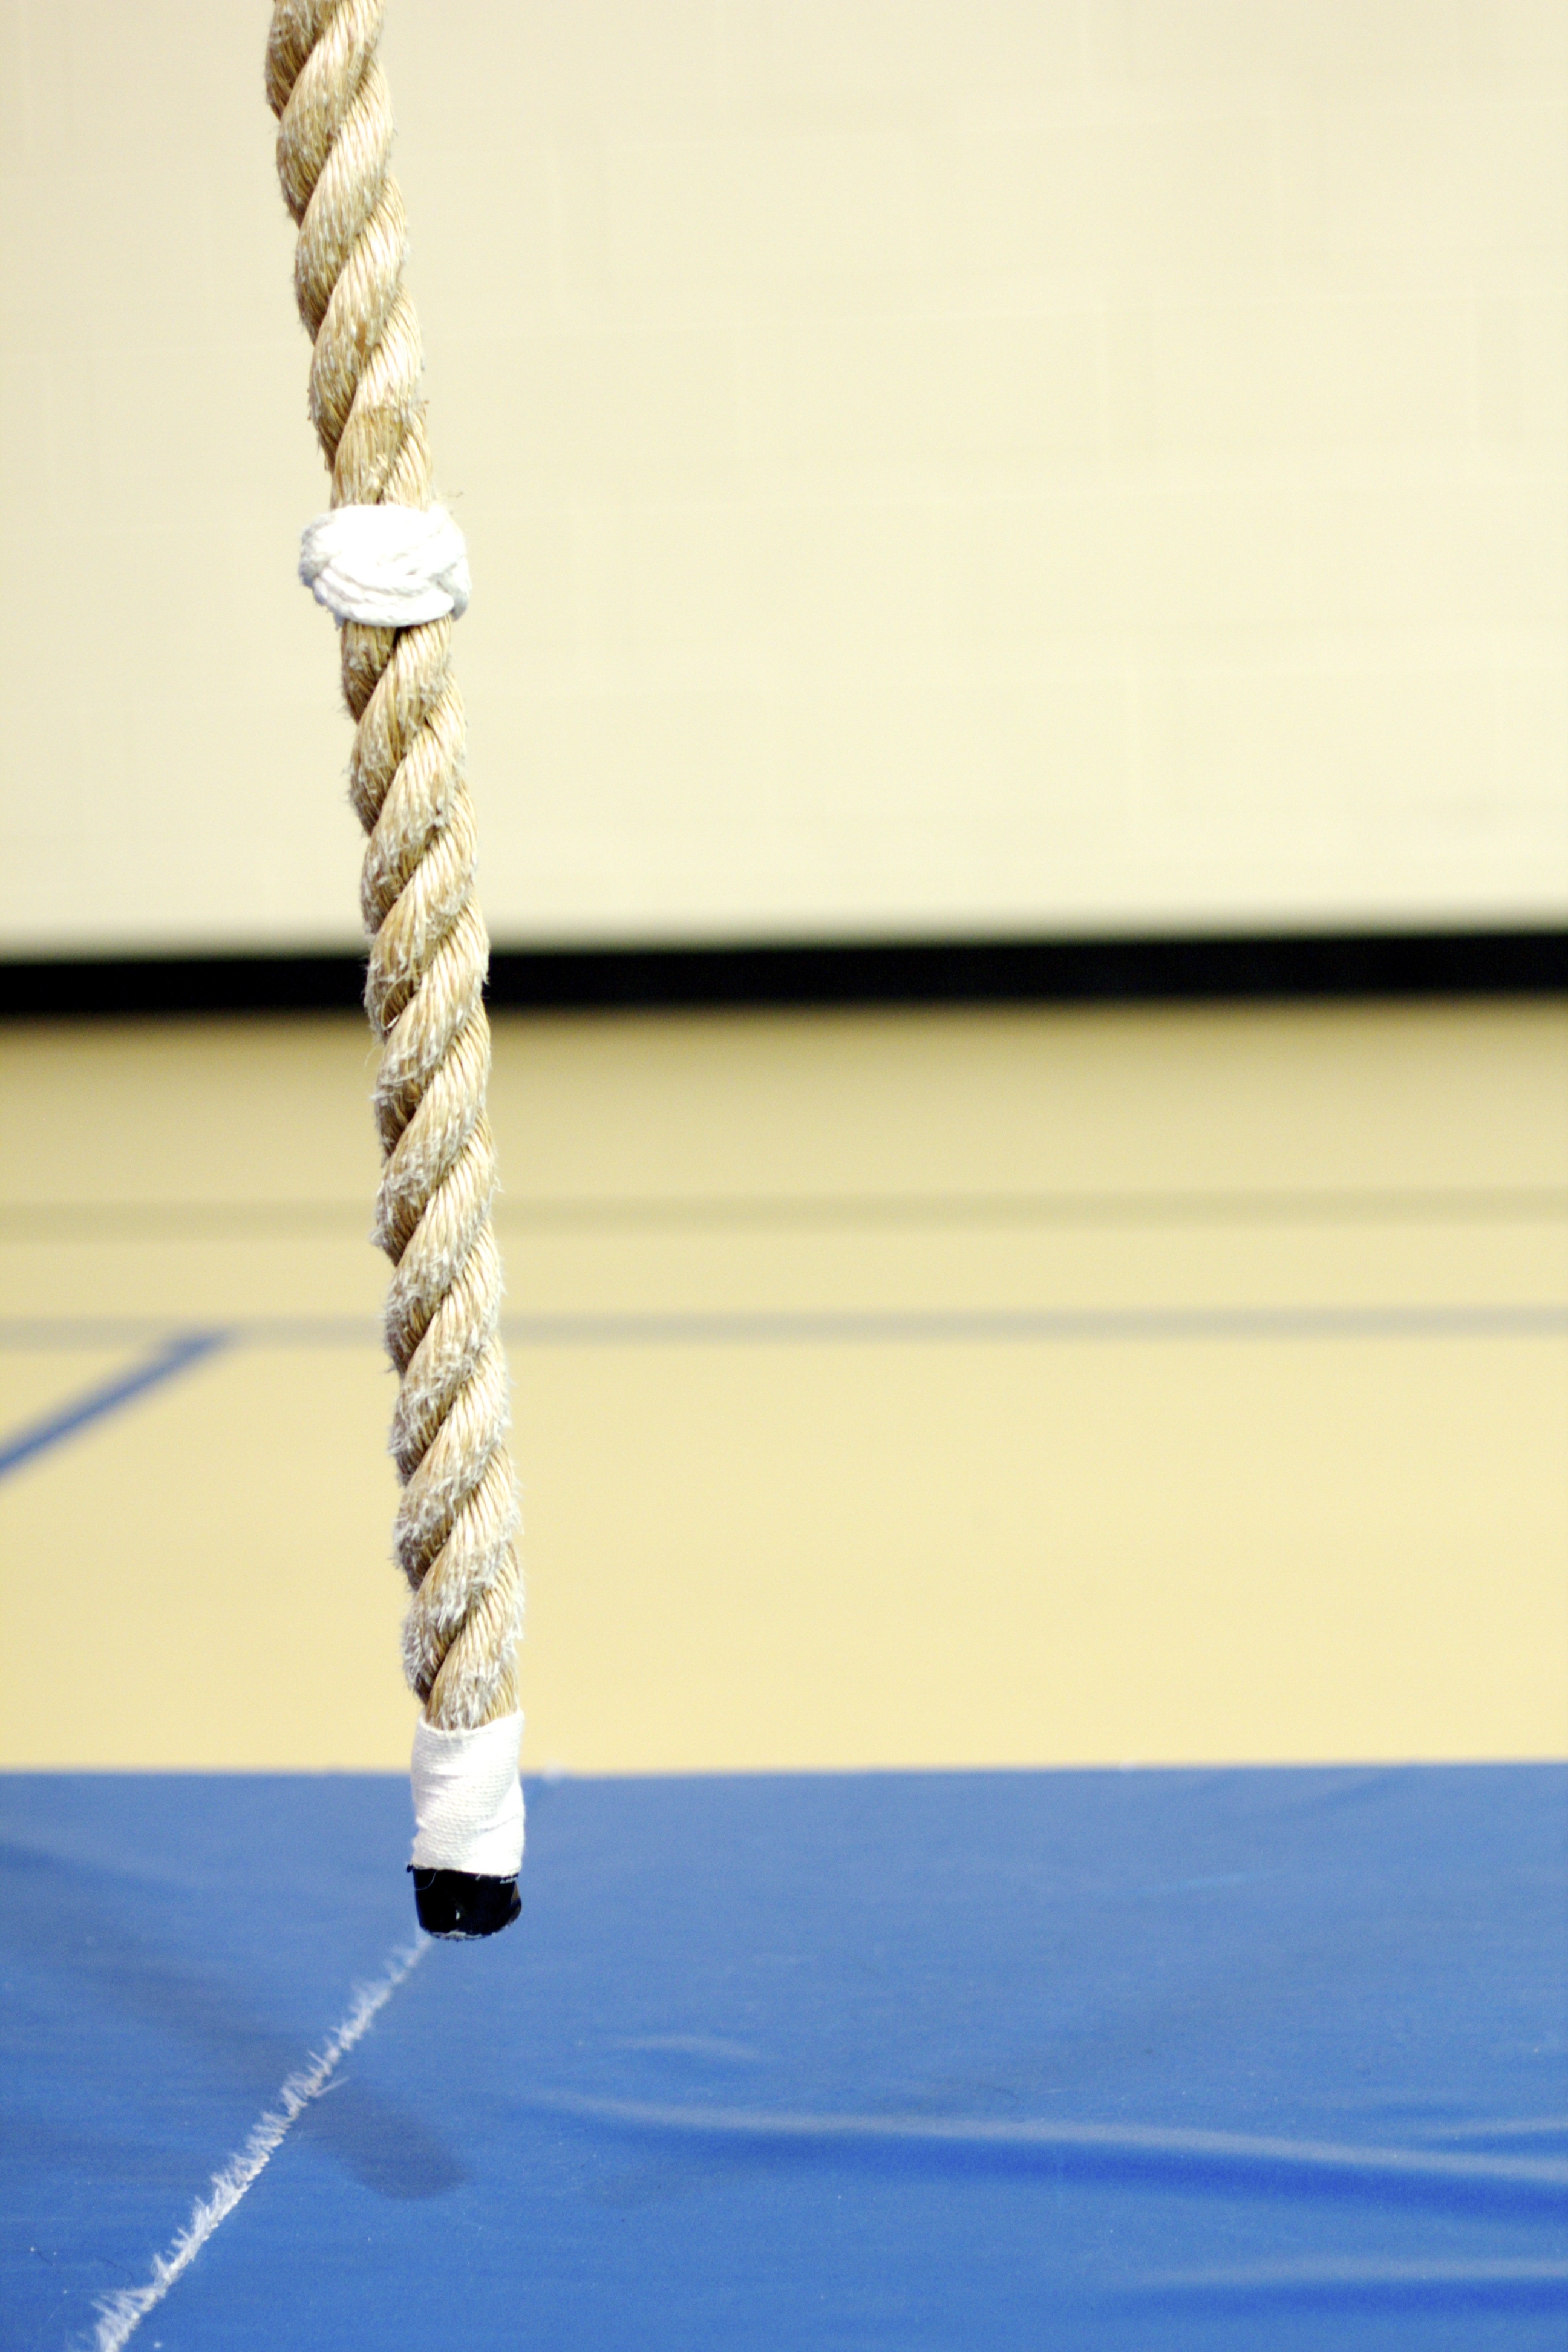
rope, wood, line, training, climbing, gym, hardware accessory